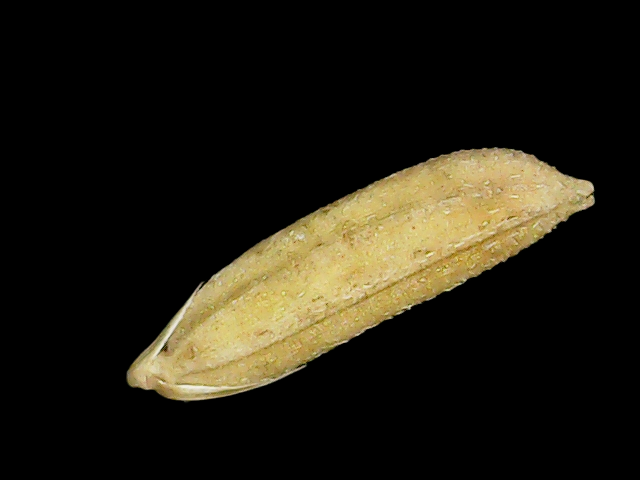
Rice variety: Binadhan21